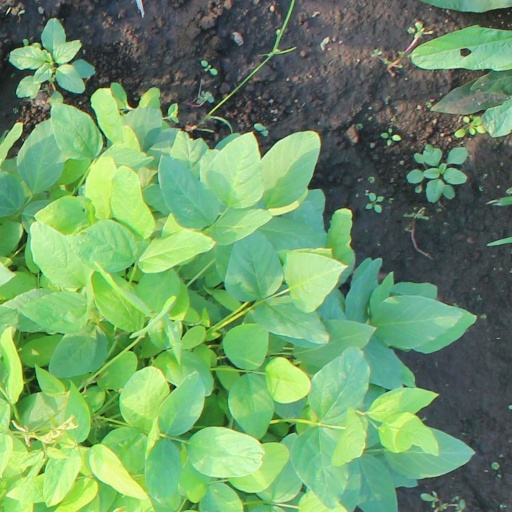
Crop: soybean